William Brown (admiral)

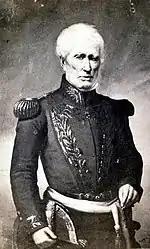
Founder of the Argentine Navy, William Brown is considered a national hero in Argentina, with more than 1,200 streets named after him.

Spanish ships destroyed Brown's schooner and took drastic steps to nullify Argentina's attempts to defend its coasts against Spanish raiders. As a result of the incident, Argentina resolved to provide ships to protect her coasts and trade, with Brown being commissioned as a lieutenant-colonel at the service of the navy and appointed Commander-in-Chief of the Argentine fleet. That was following the challenge of Benjamin Franklin Seavers, registered as a Canadian merchant shipman, who relinquished his challenge when Brown's supposedly illegal press-ganging earlier in his career came to light, which is believed to have tipped the scales in his favour to lead the flotilla. Seavers was American-born. However, following the Embargo Act of 1807, like most other merchant shipmen, he became Canadian to avoid the double taxation imposed on international trade.